Cleopatra (1934 film)

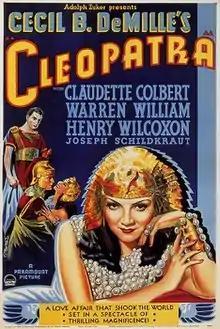

Cleopatra is a 1934 American epic film directed by Cecil B. DeMille and distributed by Paramount Pictures. A retelling of the story of Cleopatra VII of Egypt, the screenplay was written by Waldemar Young and Vincent Lawrence and was based on Bartlett Cormack's adaptation of historical material. Claudette Colbert stars as Cleopatra, Warren William as Julius Caesar, and Henry Wilcoxon as Mark Antony.